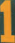
Number: 1